NZ Rail 150

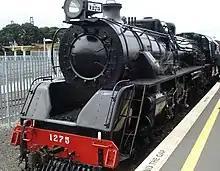
NZR JA class loco 1275 at The Strand Station, Auckland on 29 September 2013

The Mainline Steam Heritage Trust also commenced their part for the celebrations on Saturday 19 October 2013 with a steam excursion from Auckland to Northland hauled by J 1275 and returned the next day. On Monday 21 October 2013, they commenced J 1240's delivery trip from Auckland with being towed by DL 9014 to Wellington with two days in Picton and then to Christchurch on Thursday 24 October 2013. Also during that day Silver Fern railcar RM 24 arrived in Christchurch from Dunedin.